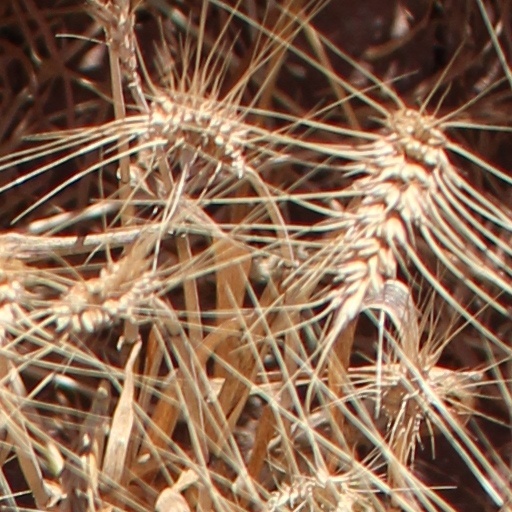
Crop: wheat